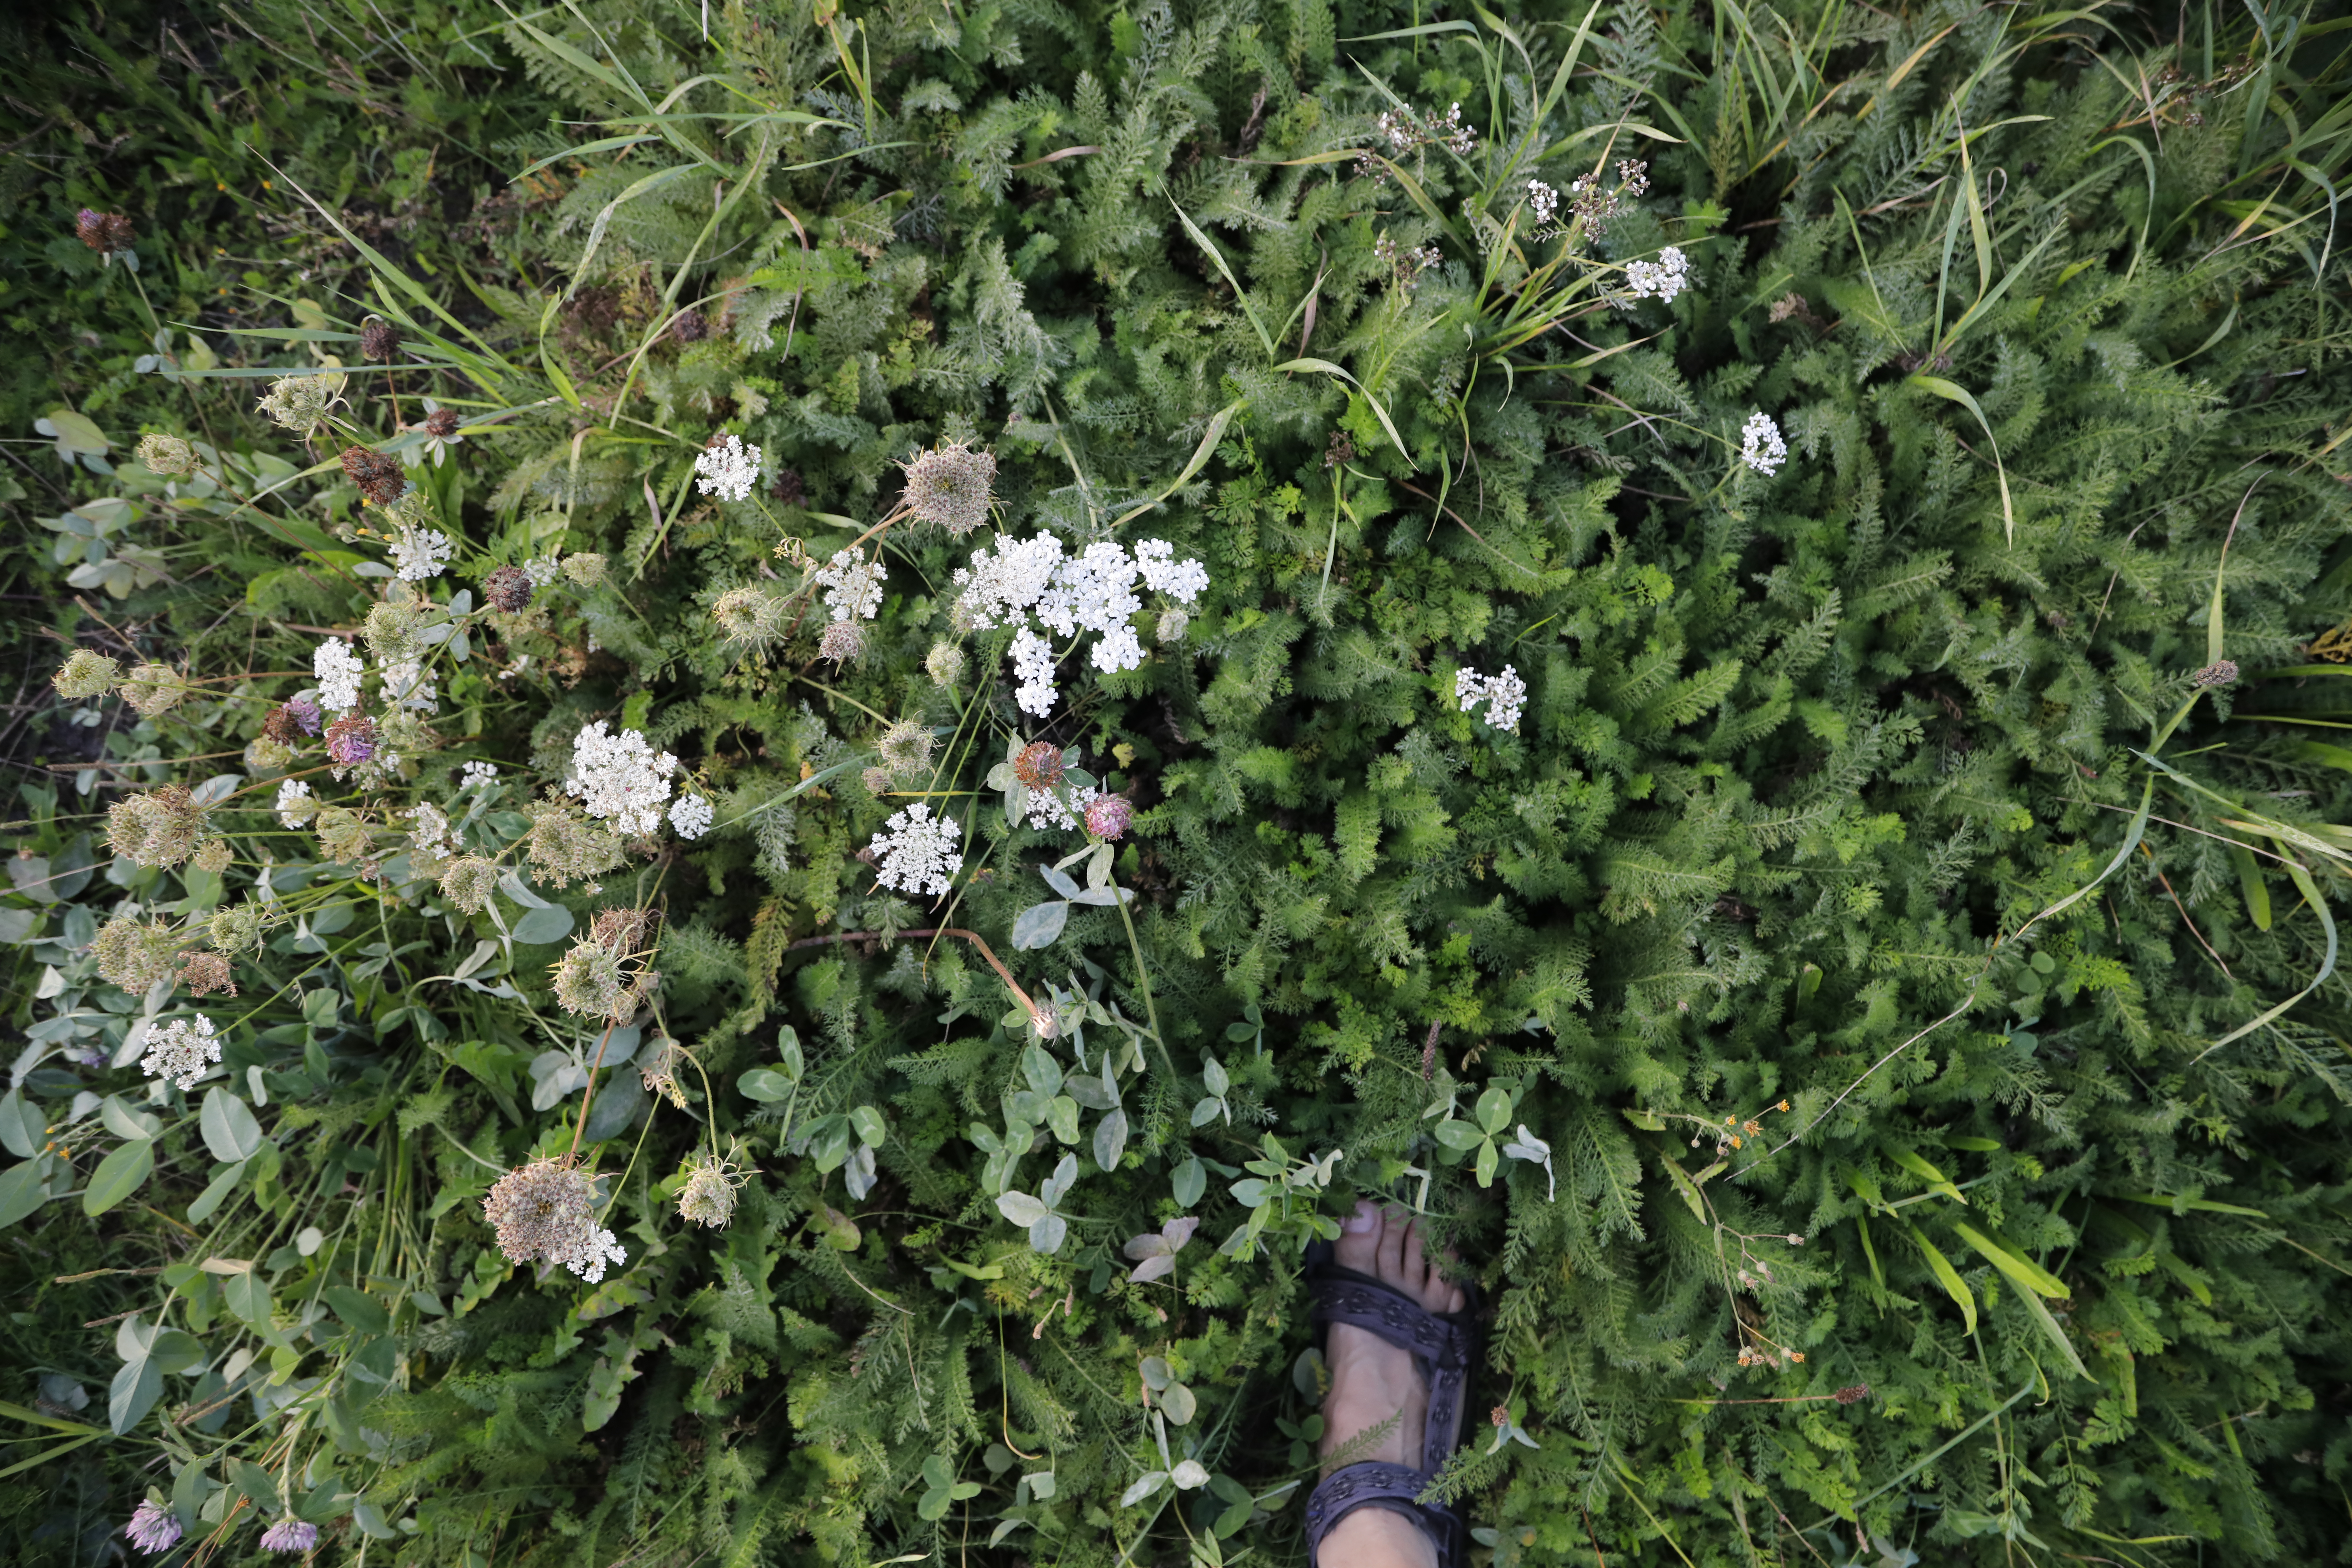
Plant species: Daucus carota, Achillea millefolium, Trifolium pratense